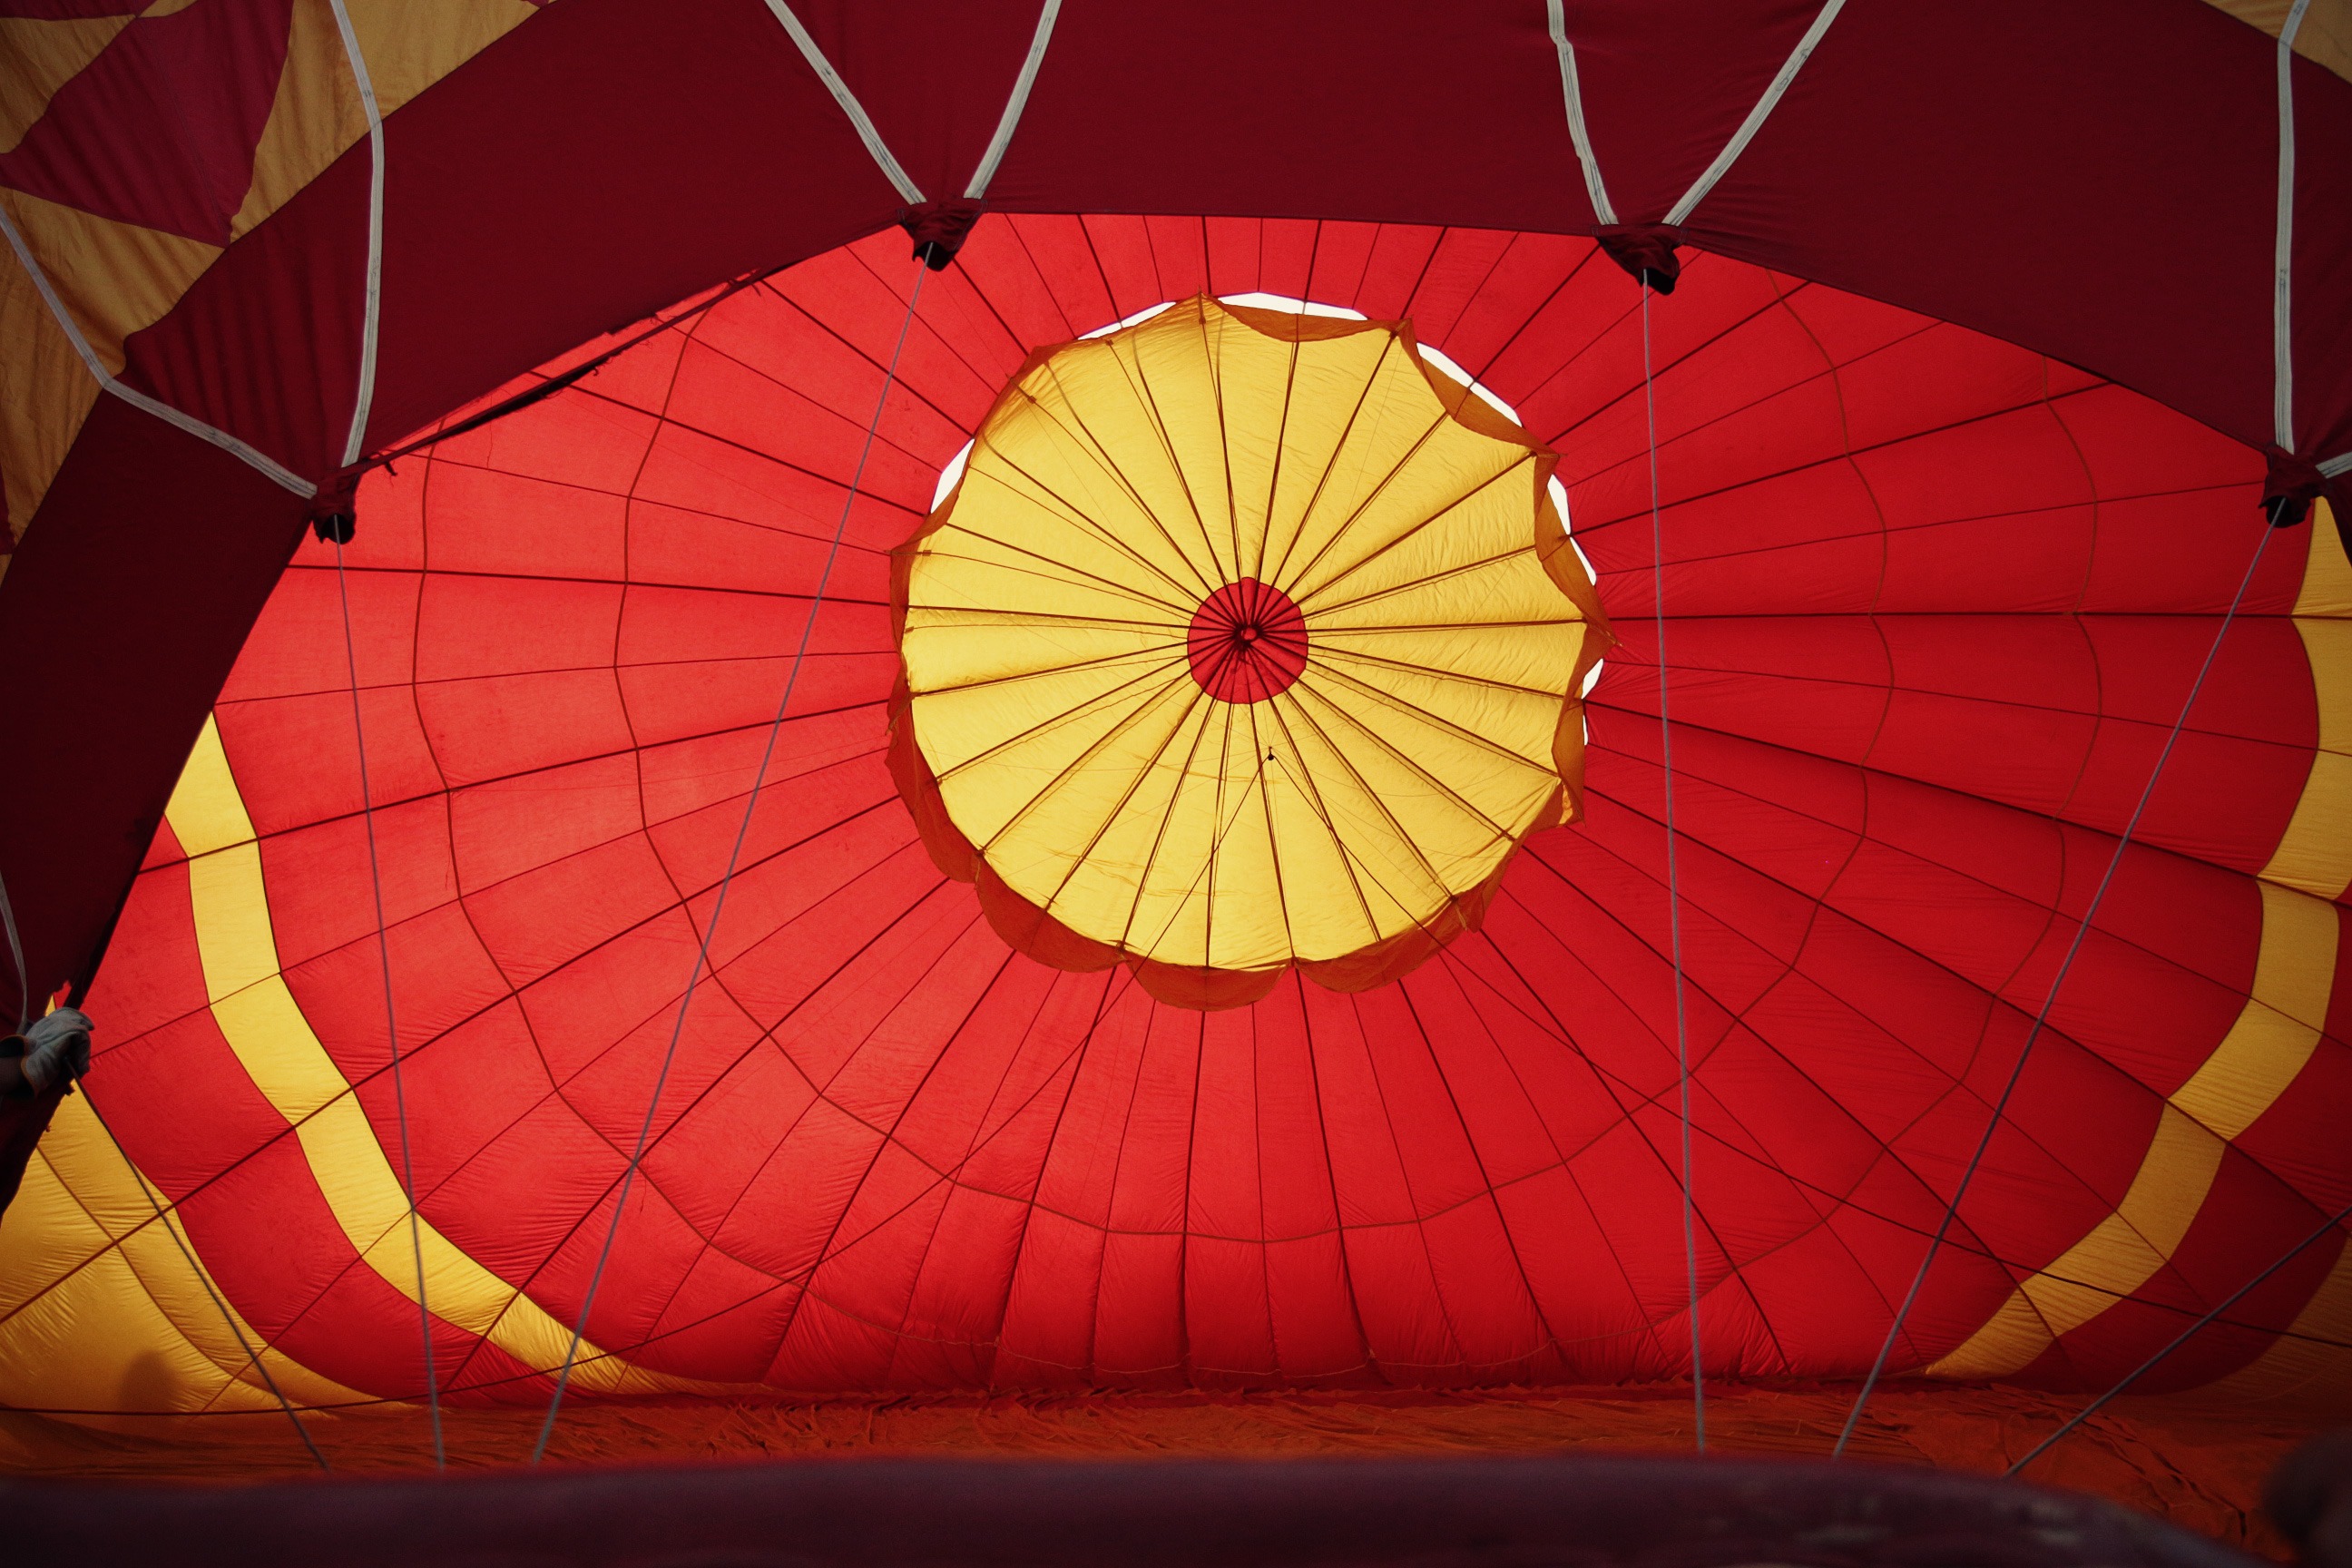
light, hot air balloon, aircraft, red, vehicle, flight, fire, yellow, circle, symmetry, entertainment, hot air ballooning, executive car